Question: Please indicate a possible affordance area of the cup that can be used for drinking from
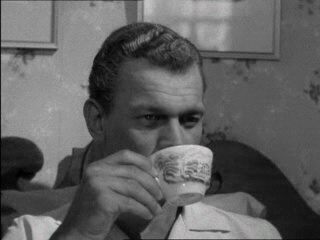
Answer: [154.5, 145, 211.5, 201]